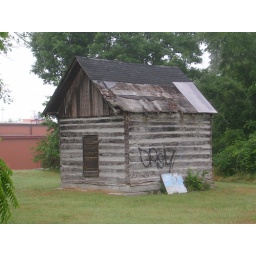
a small building by the old house